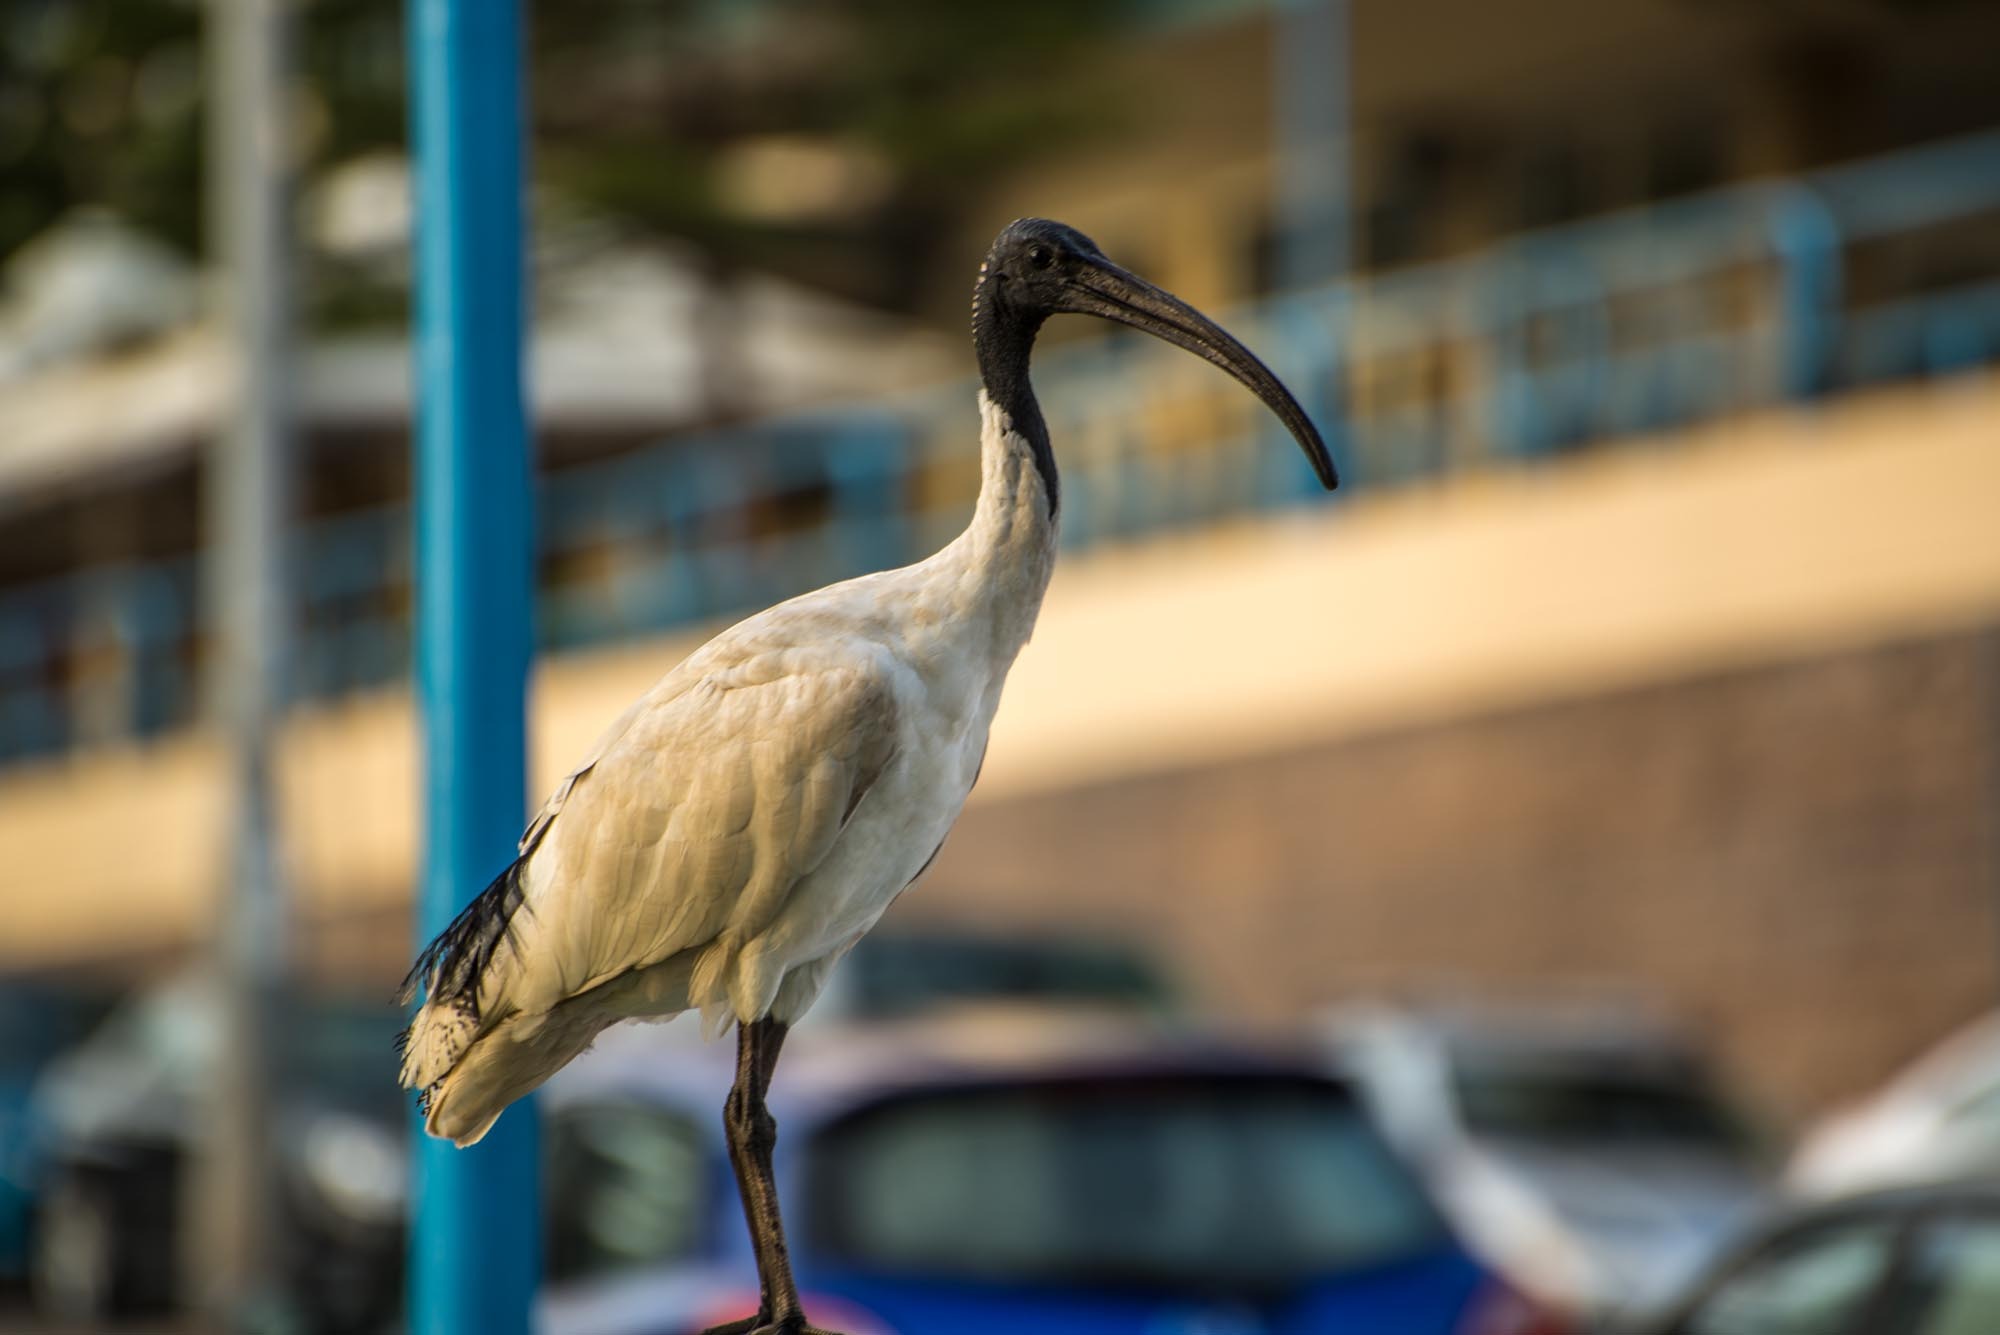
nature, outdoor, wilderness, bird, animal, fly, wildlife, wild, zoo, beak, sydney, mammal, freedom, feather, avian, fauna, majestic, australia, wings, vertebrate, creature, heron, ibis